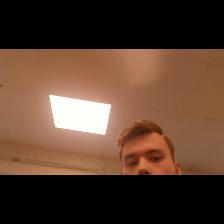
Label: Human